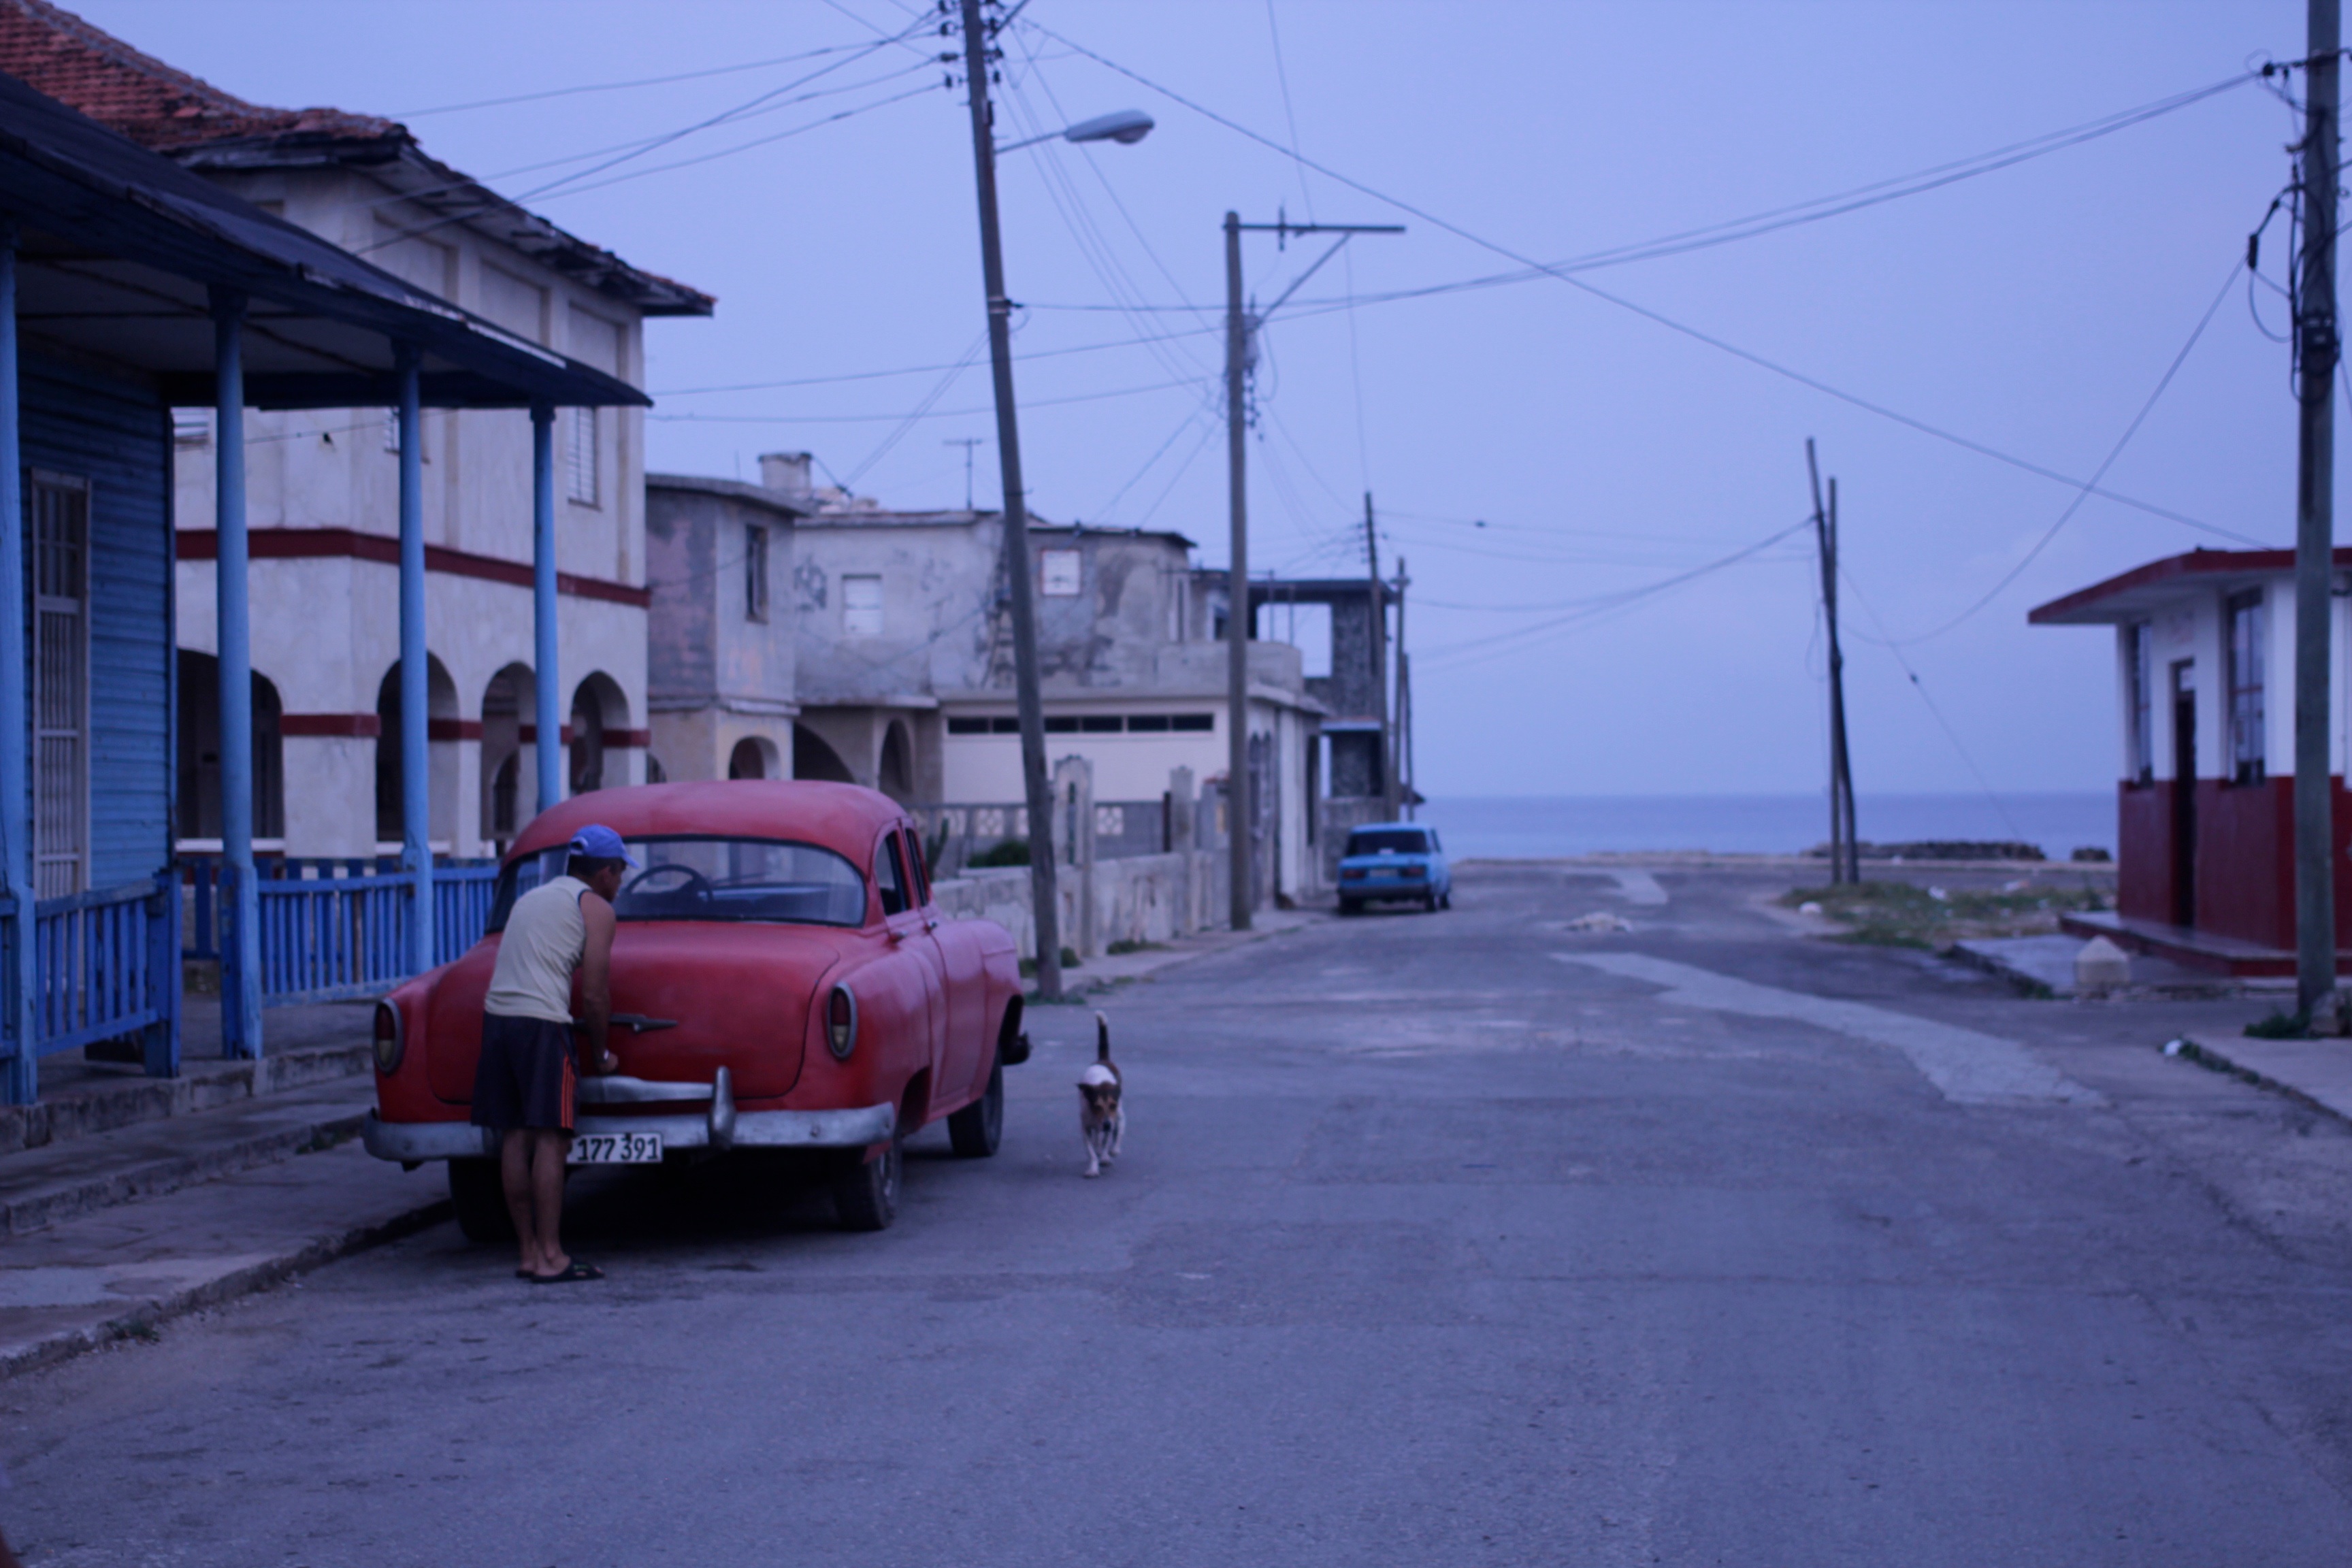
snow, winter, road, street, house, town, alley, asphalt, village, transport, suburb, vehicle, weather, infrastructure, neighbourhood, urban area, residential area, human settlement